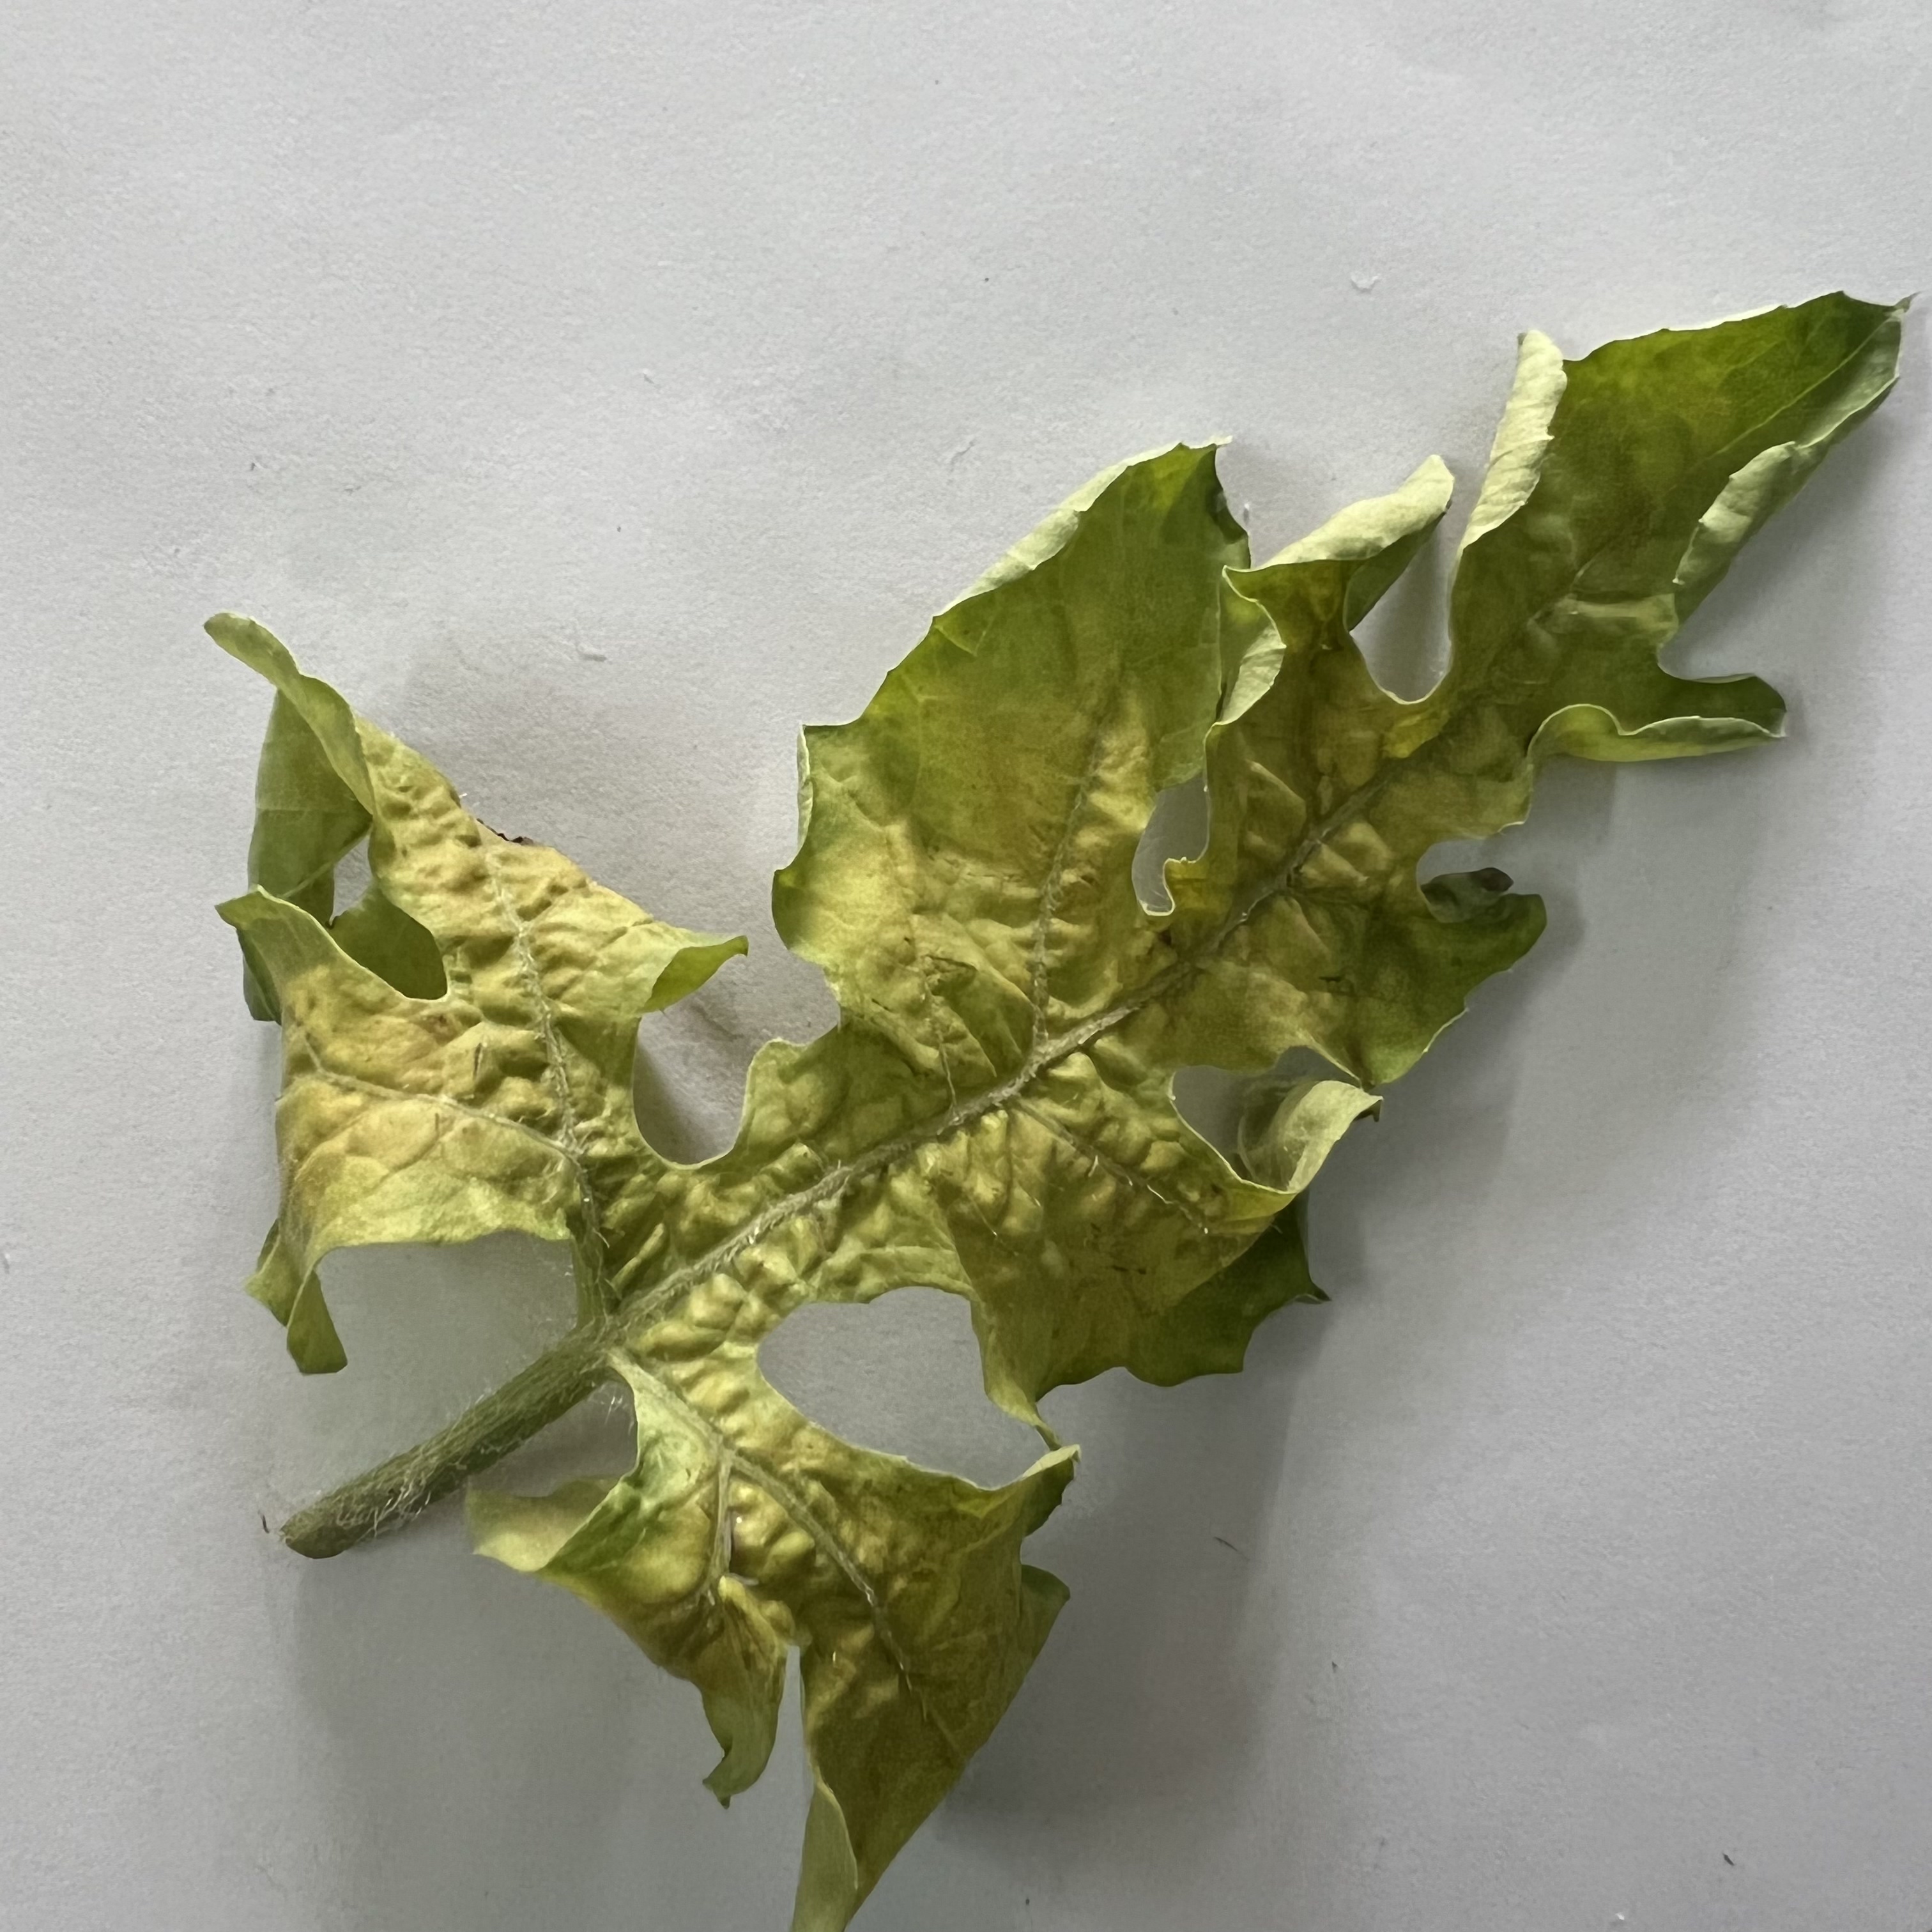
Label: Mosaic_Virus